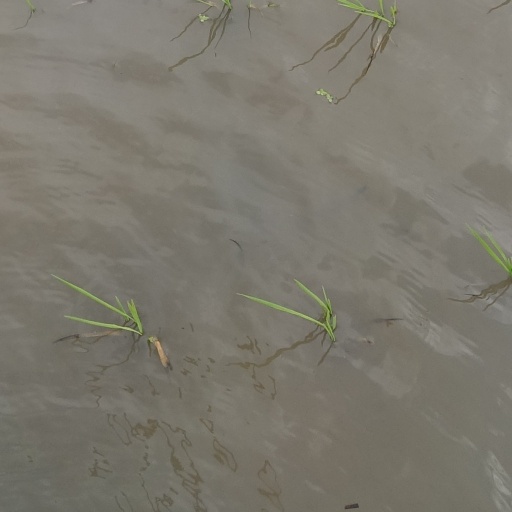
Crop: rice